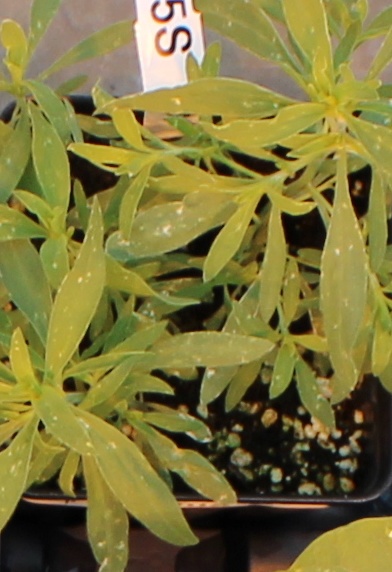
Label: Kochia